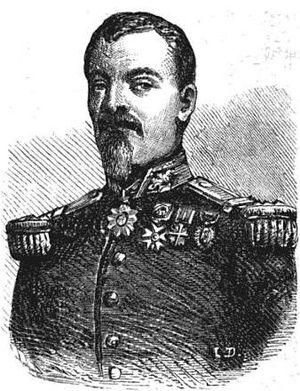
Le général Beuret.
Georges Beuret est un militaire français, général de brigade sous le Second Empire, né le 15 janvier 1803 à Larivière et mort le 20 mai 1859 à Montebello.